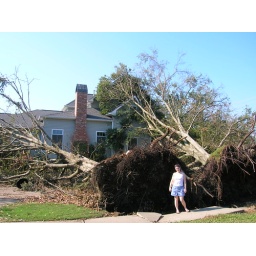
My sisters standing in front the uprooted trees that fell on our house during Katrina